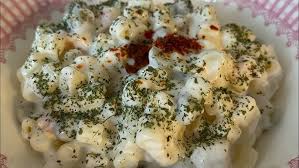
Label: greek_yogurt_Pasta